1998 Solihull Metropolitan Borough Council election

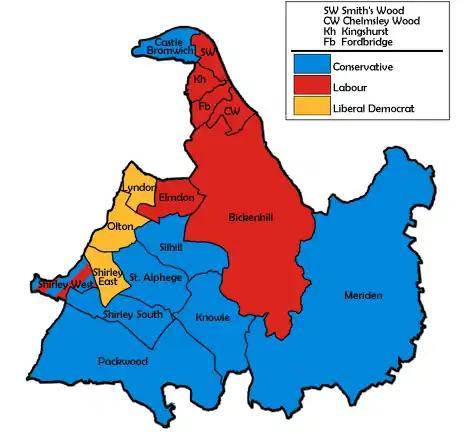
Map of the results for the 1998 Solihull council election.

The 1998 Solihull Metropolitan Borough Council election took place on 7 May 1998 to elect members of Solihull Metropolitan Borough Council in the West Midlands, England.